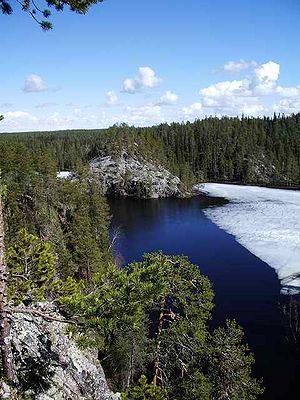
Le Karhunkierros, ou Circuit de l'ours même s'il ne forme pas une boucle, est un chemin de randonnée de Finlande.